Augusta Merrill Hunt

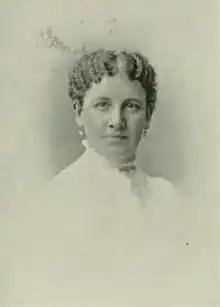
Portrait from "A Woman of the Century"

Augusta Merrill Hunt (1842–1932) was an American philanthropist, suffragist, and temperance leader. She was identified with many of the prominent charitable organizations of Portland, Maine, notably that of the Portland Fraternity, the Associated Charities, the Home for Aged Women, the Maine Woman's Suffrage Association (M.W.S.A.), and the Woman's Christian Temperance Union (WCTU). She was the first president of the Portland branch of the WCTU.